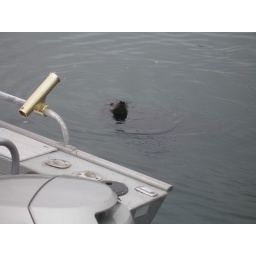
A sea lion nosing around a boat in Shelter Island